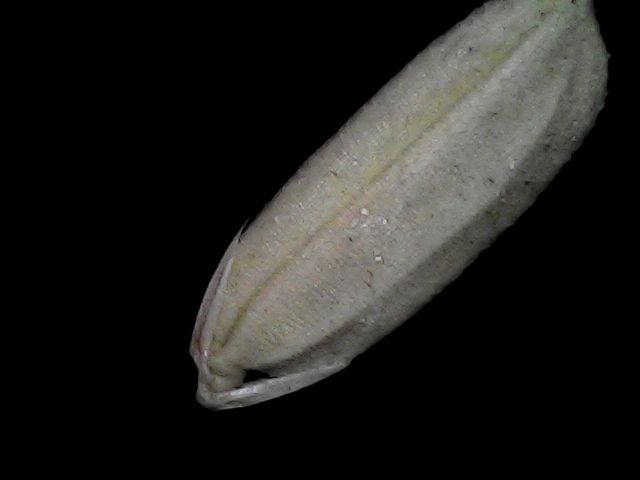
Rice variety: Bd79